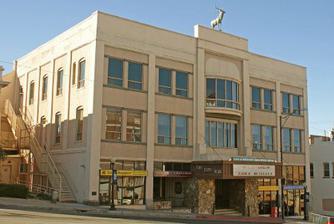
Building: Elks Building and Theater
Country: United States of America
Year built: 1904
Opera house and performing arts center in Prescott, Arizona Elks Theater and Performing Arts Center Address 117 E. Gurley St. Location Prescott, Arizona Type Theater and Performing Arts Center Construction Built 1904 Website www .prescottelkstheater .com Elks Building and Theater U.S. National Register of Historic Places Show map of Arizona Show map of the United States Coordinates 34°32′30″N 112°28′04″W / 34.541799°N 112.467771°W / 34.541799; -112.467771 Area 0 acres (0 ha) Built c.1905 Architectural style Early Commercial MPS Prescott Territorial Buildings MRA NRHP reference No. 78003226 Added to NRHP December 14, 1978 The Prescott Elks Theater and Performing Arts Center is a classically designed turn of the 20th century opera house seating over 500. Completed in 1905 and listed on the National Register of Historic Places as Elks Building and Theater , it was one of many "Elks' Opera Houses" across the country. Now over a hundred years later only one still exists. The theater in the beginning was the host to minstrel shows, balls, plays and theater performances. Movies arrived with the silent era about 1915. In 1929 sound was added and the "talkies" had arrived. Movies continued to be shown till the 1980s. After many changes of private ownerships the opera house was turned over to Arizona Community Foundation in the early 1980s. Then began the effort to return the opera house to its original glory. The opera house was purchased by the City of Prescott in 2001. The Foundation in partnership with the City began the restoration with the lobby, green room, dressing rooms and other parts of the building. Restoration was finally completed by the Foundation and the City in 2010. A  $1.75 million renovation of the theatre in the building was completed in 2010. In 2012 the City sold the buildings to a non profit, The Elks Theater and Performing Arts Center (ETPAC). The theater restoration completed, the ETPAC then began plans to renovate and restore the three-story Elks Lodge #330. The new restoration project continued through 2016 when in December all construction was completed. Added to the lodge were two state of the art professional dance studios; one with a floating Hickory dance floor and the other with a "sprung Marley" surface. Each studio is self-contained with its own adjustable lighting, heat and air conditioning and state of the art sound systems. Also found on the second floor are five Wenger music and voice isolation practice booths. Plans are in the works to include a digital recording board. The third floor of the ETPAC sports two separate banquet halls with a total floor capacity of 200 people and a whole floor sound system. A brand new chef's kitchen was also installed on the third floor, with warming ovens, grills, griddles and more. During the remodel every effort was made to save and restore the original construction where possible. That is why you will find the original barrel ceilings with tin stamp found in other parts of the building still in place. The renovation also uncovered a hidden staircase that was saved along with the original stained glass "clock" that was placed in the building by the Brotherhood of Elks. It points to 11 o'clock when in Elks' traditional a toast is made to absent members."Bill" the original locally sourced copper Elk still lives on the roof of the performing arts center. The ETPAC is a 501c3 charitable organization. As part of the purchase agreement an endowment was set up for the perpetual operation and maintenance of the theater and performing arts center. The mission of the ETPAC is to enhance the community of Prescott by providing space for practice, rehearsal and training of the performing arts. The Elks Theater and Performing Arts Center on East Gurley Street in Prescott, Arizona is a three-story Early Commercial style building built in c.1905.  It is approximately 95 feet (29 m) wide and 125 feet (38 m) deep. It was listed on the National Register of Historic Places in 1978. References